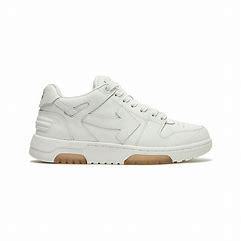
Brand: Off-White
Model: Off Out Of Office